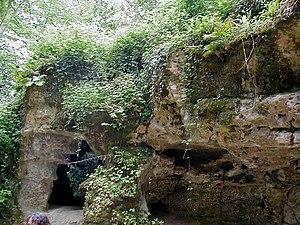
Le chimiste allemand Ludwig Claisen découvre une réaction de condensation impliquant les esters.
Cet article recense les monuments historiques de l'arrondissement de Blaye, dans le département de la Gironde, en France.
Prignac-et-Marcamps est une commune du Sud-Ouest de la France, dans le département de la Gironde, en région Nouvelle-Aquitaine.